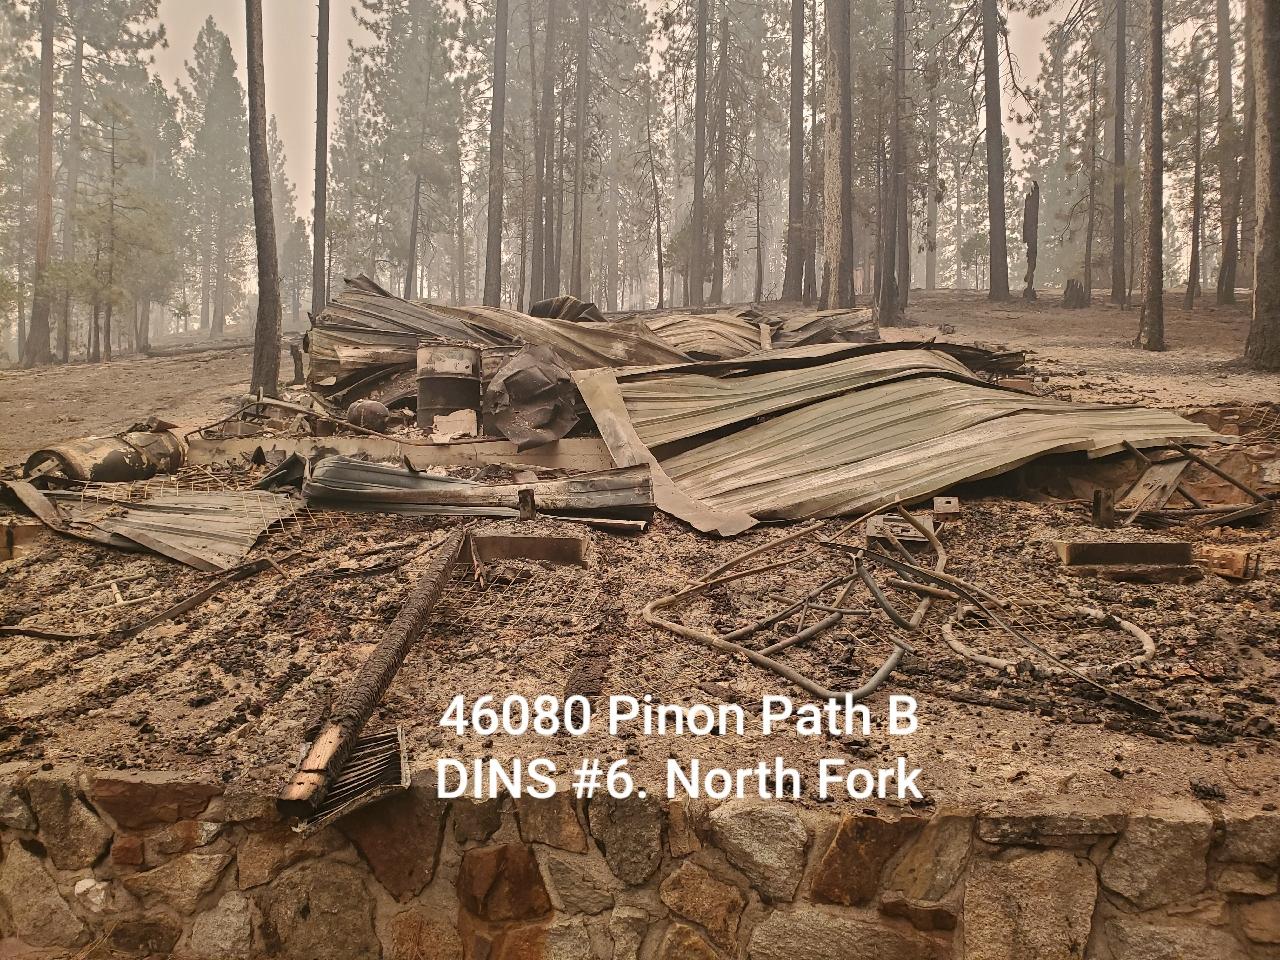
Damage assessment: destroyed